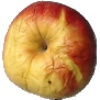
Label: Apple Red Yellow 1